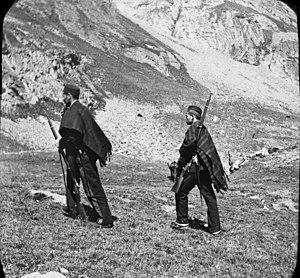
Le fonds photographique Eugène Trutat est une collection photographique qui est détenue par la Ville de Toulouse et dont la gestion est répartie entre trois organismes culturels municipaux ou intercommunaux : le Muséum de Toulouse, la Bibliothèque municipale et les Archives municipales de Toulouse.